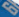
Number: 6